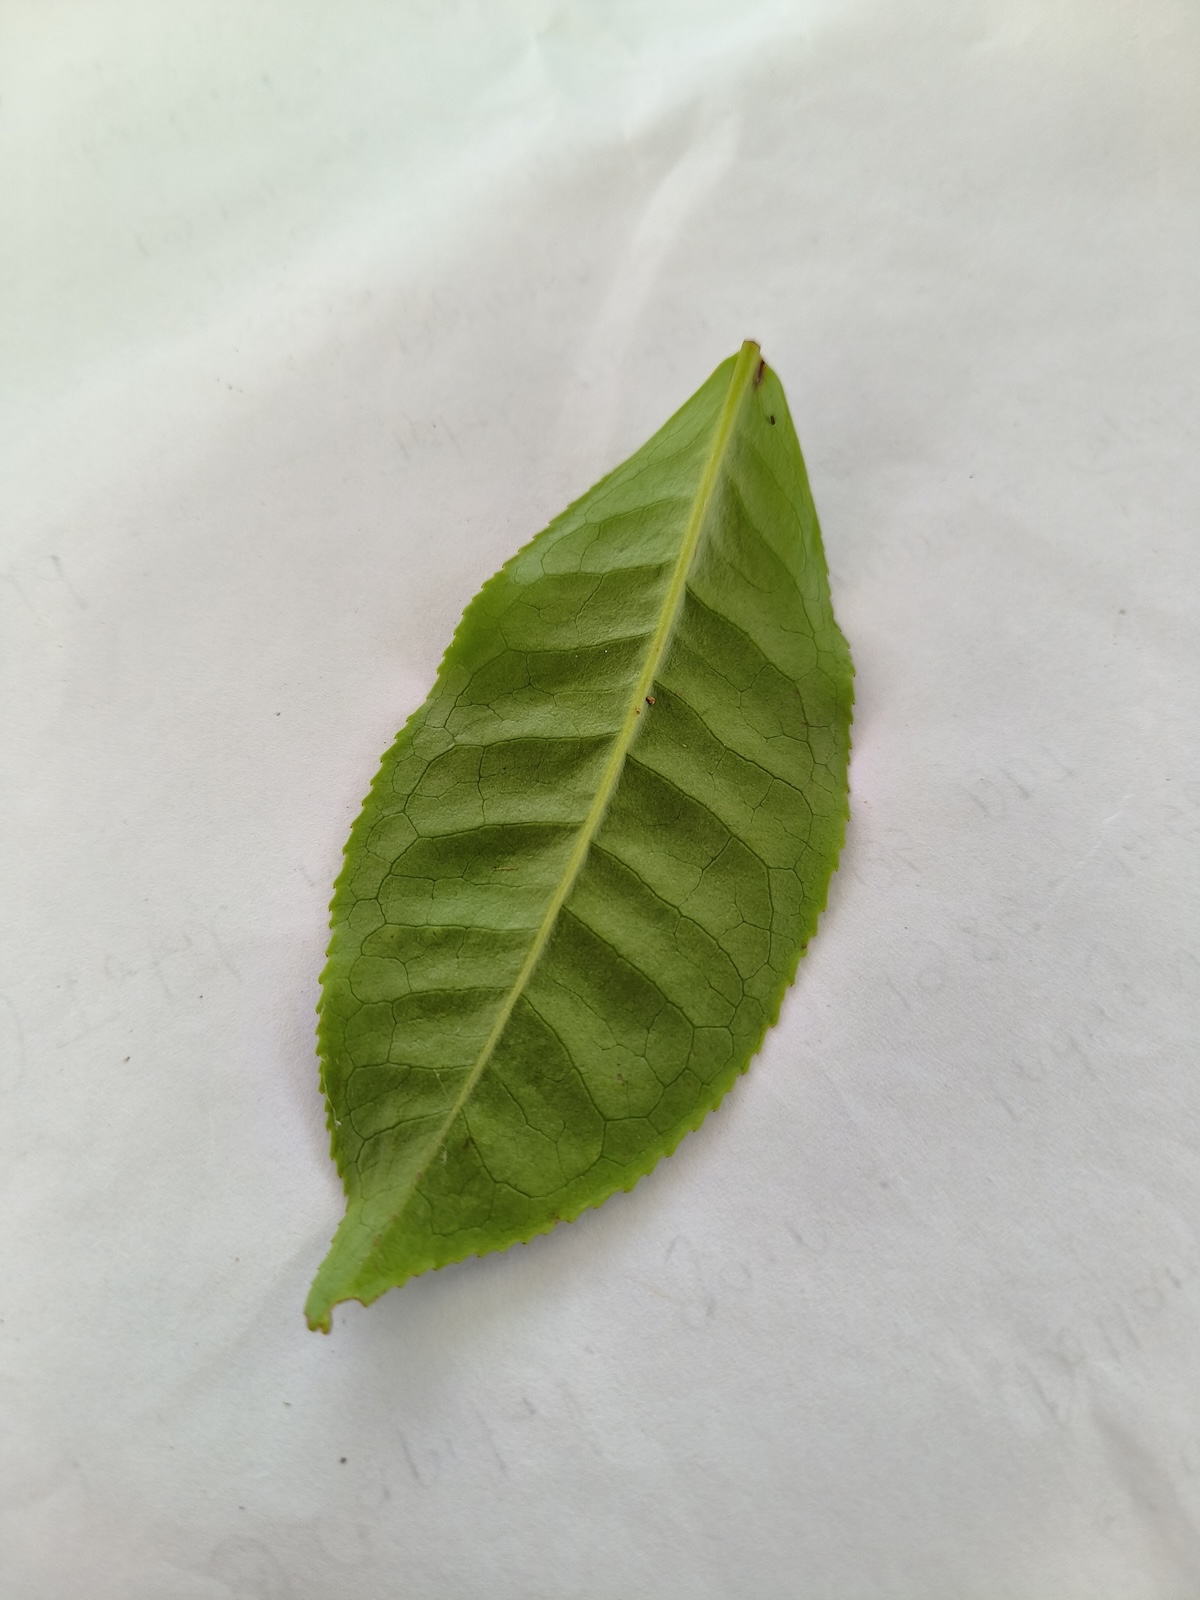
Label: Healthy leaf